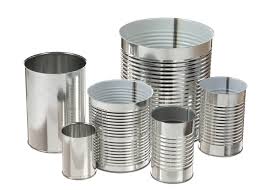
Waste category: metal